Sidney Moko Mead

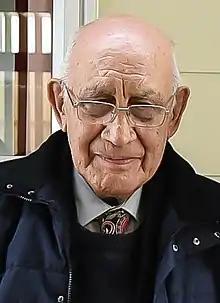
Mead in 2019

Sir "Sidney" Hirini Moko Haerewa Mead (born 8 January 1927) is a New Zealand anthropologist, historian, artist, teacher, writer and prominent Māori leader. Initially training as a teacher and artist, Mead taught in many schools in the East Coast and Bay of Plenty regions, and later served as principal of several schools. After earning his PhD in 1968, he taught anthropology in several universities abroad. He returned to New Zealand in 1977 and established the first Māori studies department in the country. Mead later became a prominent Māori advocate and leader, acting in negotiations on behalf of several tribes and sitting on numerous advisory boards. He has also written extensively on Māori culture. He is currently the chair of the council of Te Whare Wānanga o Awanuiārangi.